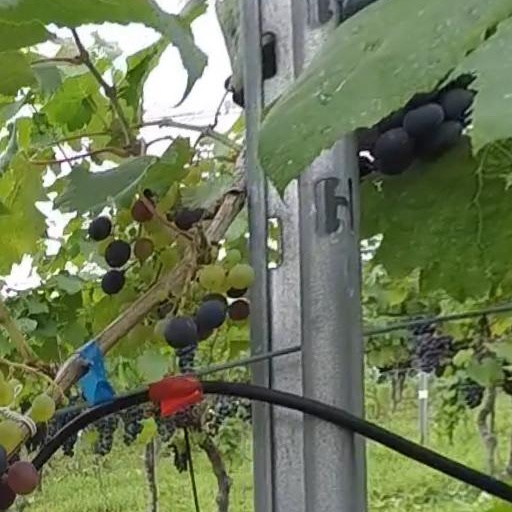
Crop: grape